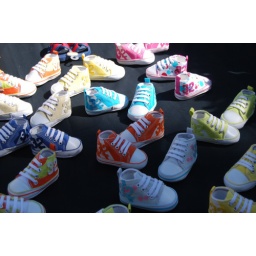
Baby shoes in the market